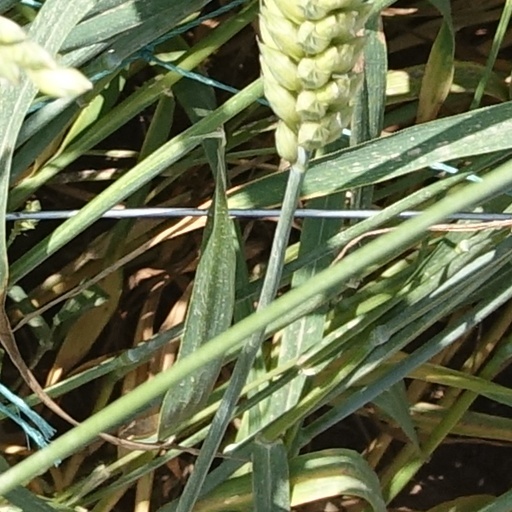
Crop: wheat